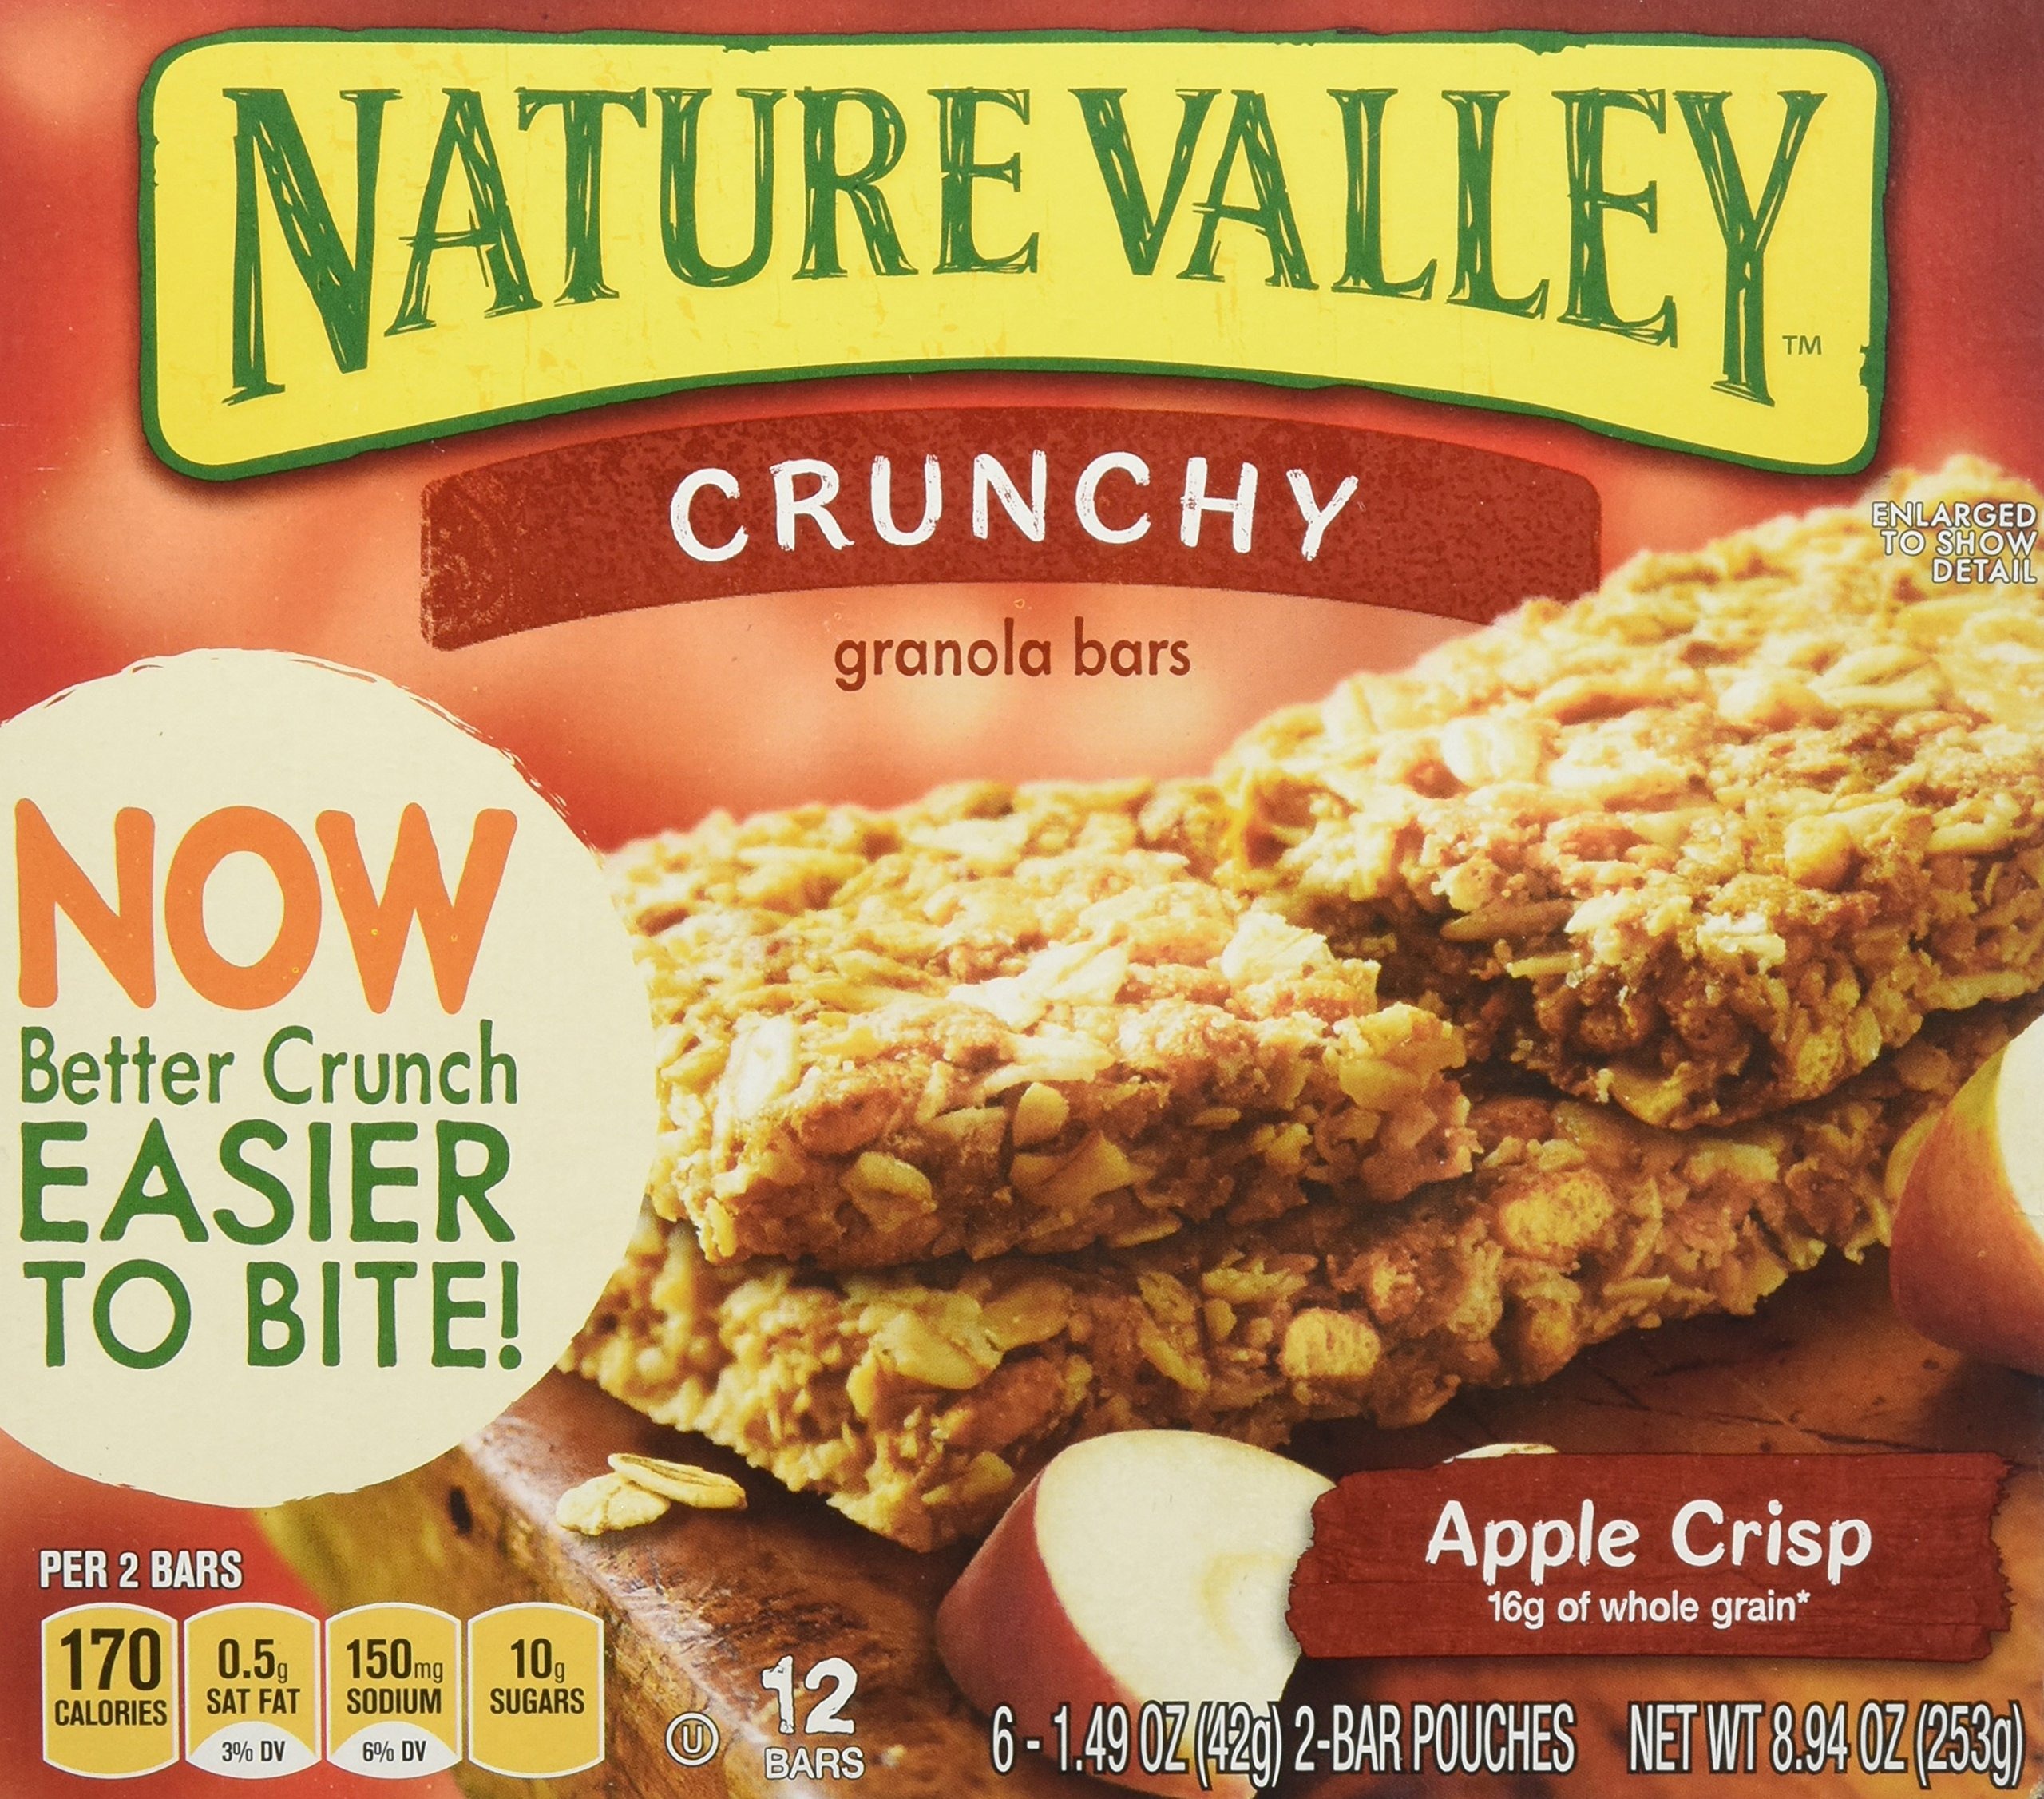
Item Name: Nature Valley Crunchy Granola Bars Oats 'N Dark Chocolate 1.49 Oz. Pk Of 3.
Bullet Point 1: Product of USA. Pack of 3.
Bullet Point 2: Crunchy Granola Bars Oats 'N Dark Chocolate.
Bullet Point 3: Made With 100% Natural Whole Grain Oats, 12 Bars.
Bullet Point 4: Contains: Soy, May Contain Peanut, Almond And Pecan Ingredients.
Bullet Point 5: Ingredients: Whole Grain Oats, Sugar, Canola Oil, Dark Chocolate Pieces (Sugar, Chocolate Liquor, Cocoa Butter, Soy Lecithin, Natural Flavor, Salt), Rice Flour Honey, Cocoa, Brown Sugar Syrup, Salt, Natural Flavor, Baking Soda, Soy Lecithin.
Product Description: Product of USA. Pack of 3. Crunchy Granola Bars Oats 'N Dark Chocolate. Made With 100% Natural Whole Grain Oats, 12 Bars. Contains: Soy, May Contain Peanut, Almond And Pecan Ingredients. Ingredients: Whole Grain Oats, Sugar, Canola Oil, Dark Chocolate Pieces (Sugar, Chocolate Liquor, Cocoa Butter, Soy Lecithin, Natural Flavor, Salt), Rice Flour Honey, Cocoa, Brown Sugar Syrup, Salt, Natural Flavor, Baking Soda, Soy Lecithin.
Value: 26.82
Unit: Ounce

Price: 3.89